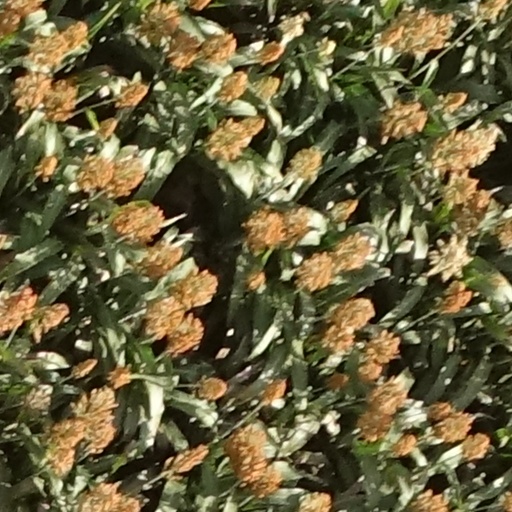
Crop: sorghum